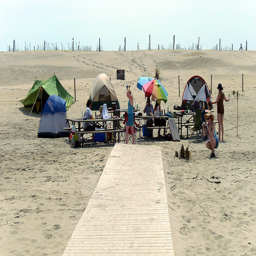
A sandy beach topped with lots of people and tens.
People have set up tents near picnic tables on a beach.
A group of people camping with tents and picnic tables on the beach.
Some people in a desert with some tents and an umbrella
A group of tables located at the end of a beach boardwalk